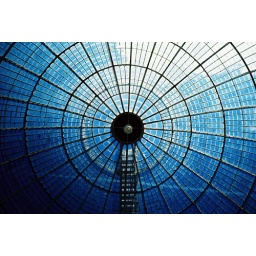
Olympus XA2, Agfa precisa, cross processed. Looking up at the roof of the Great Conservatory in Syon Park.